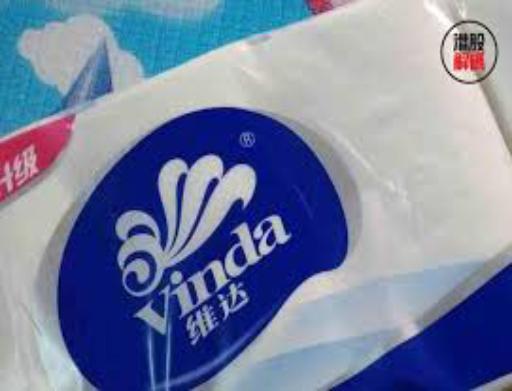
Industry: Necessities